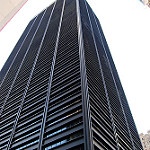
Scene: Outdoor